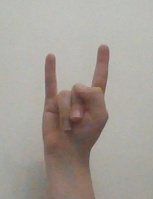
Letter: la